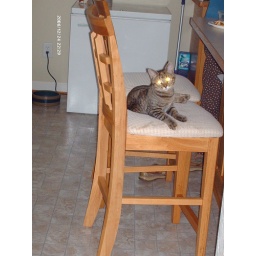
cat in chair